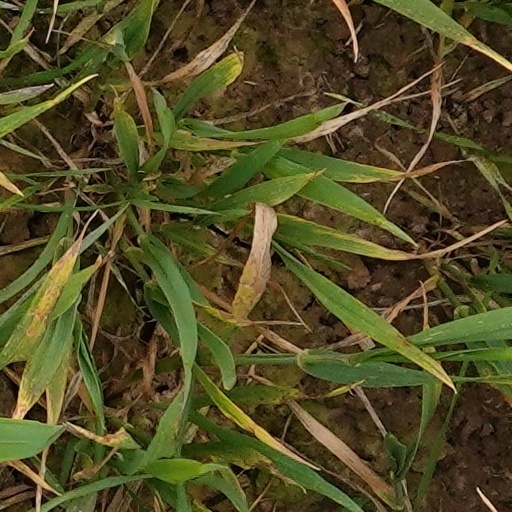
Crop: wheat